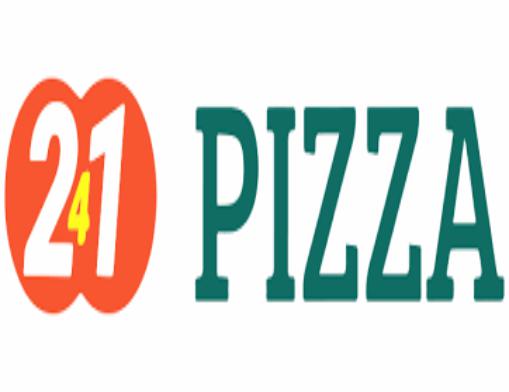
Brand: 241 Pizza
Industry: Food